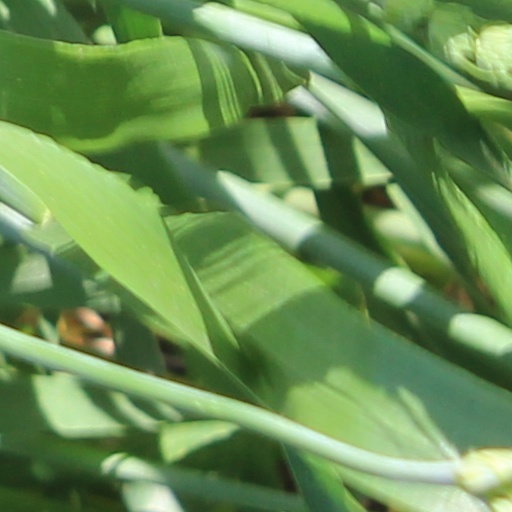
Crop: wheat